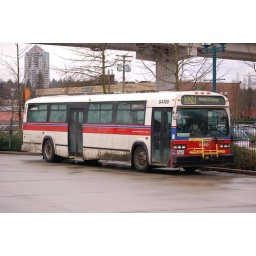
I prefer the R,W,B over the basic yellow and blue